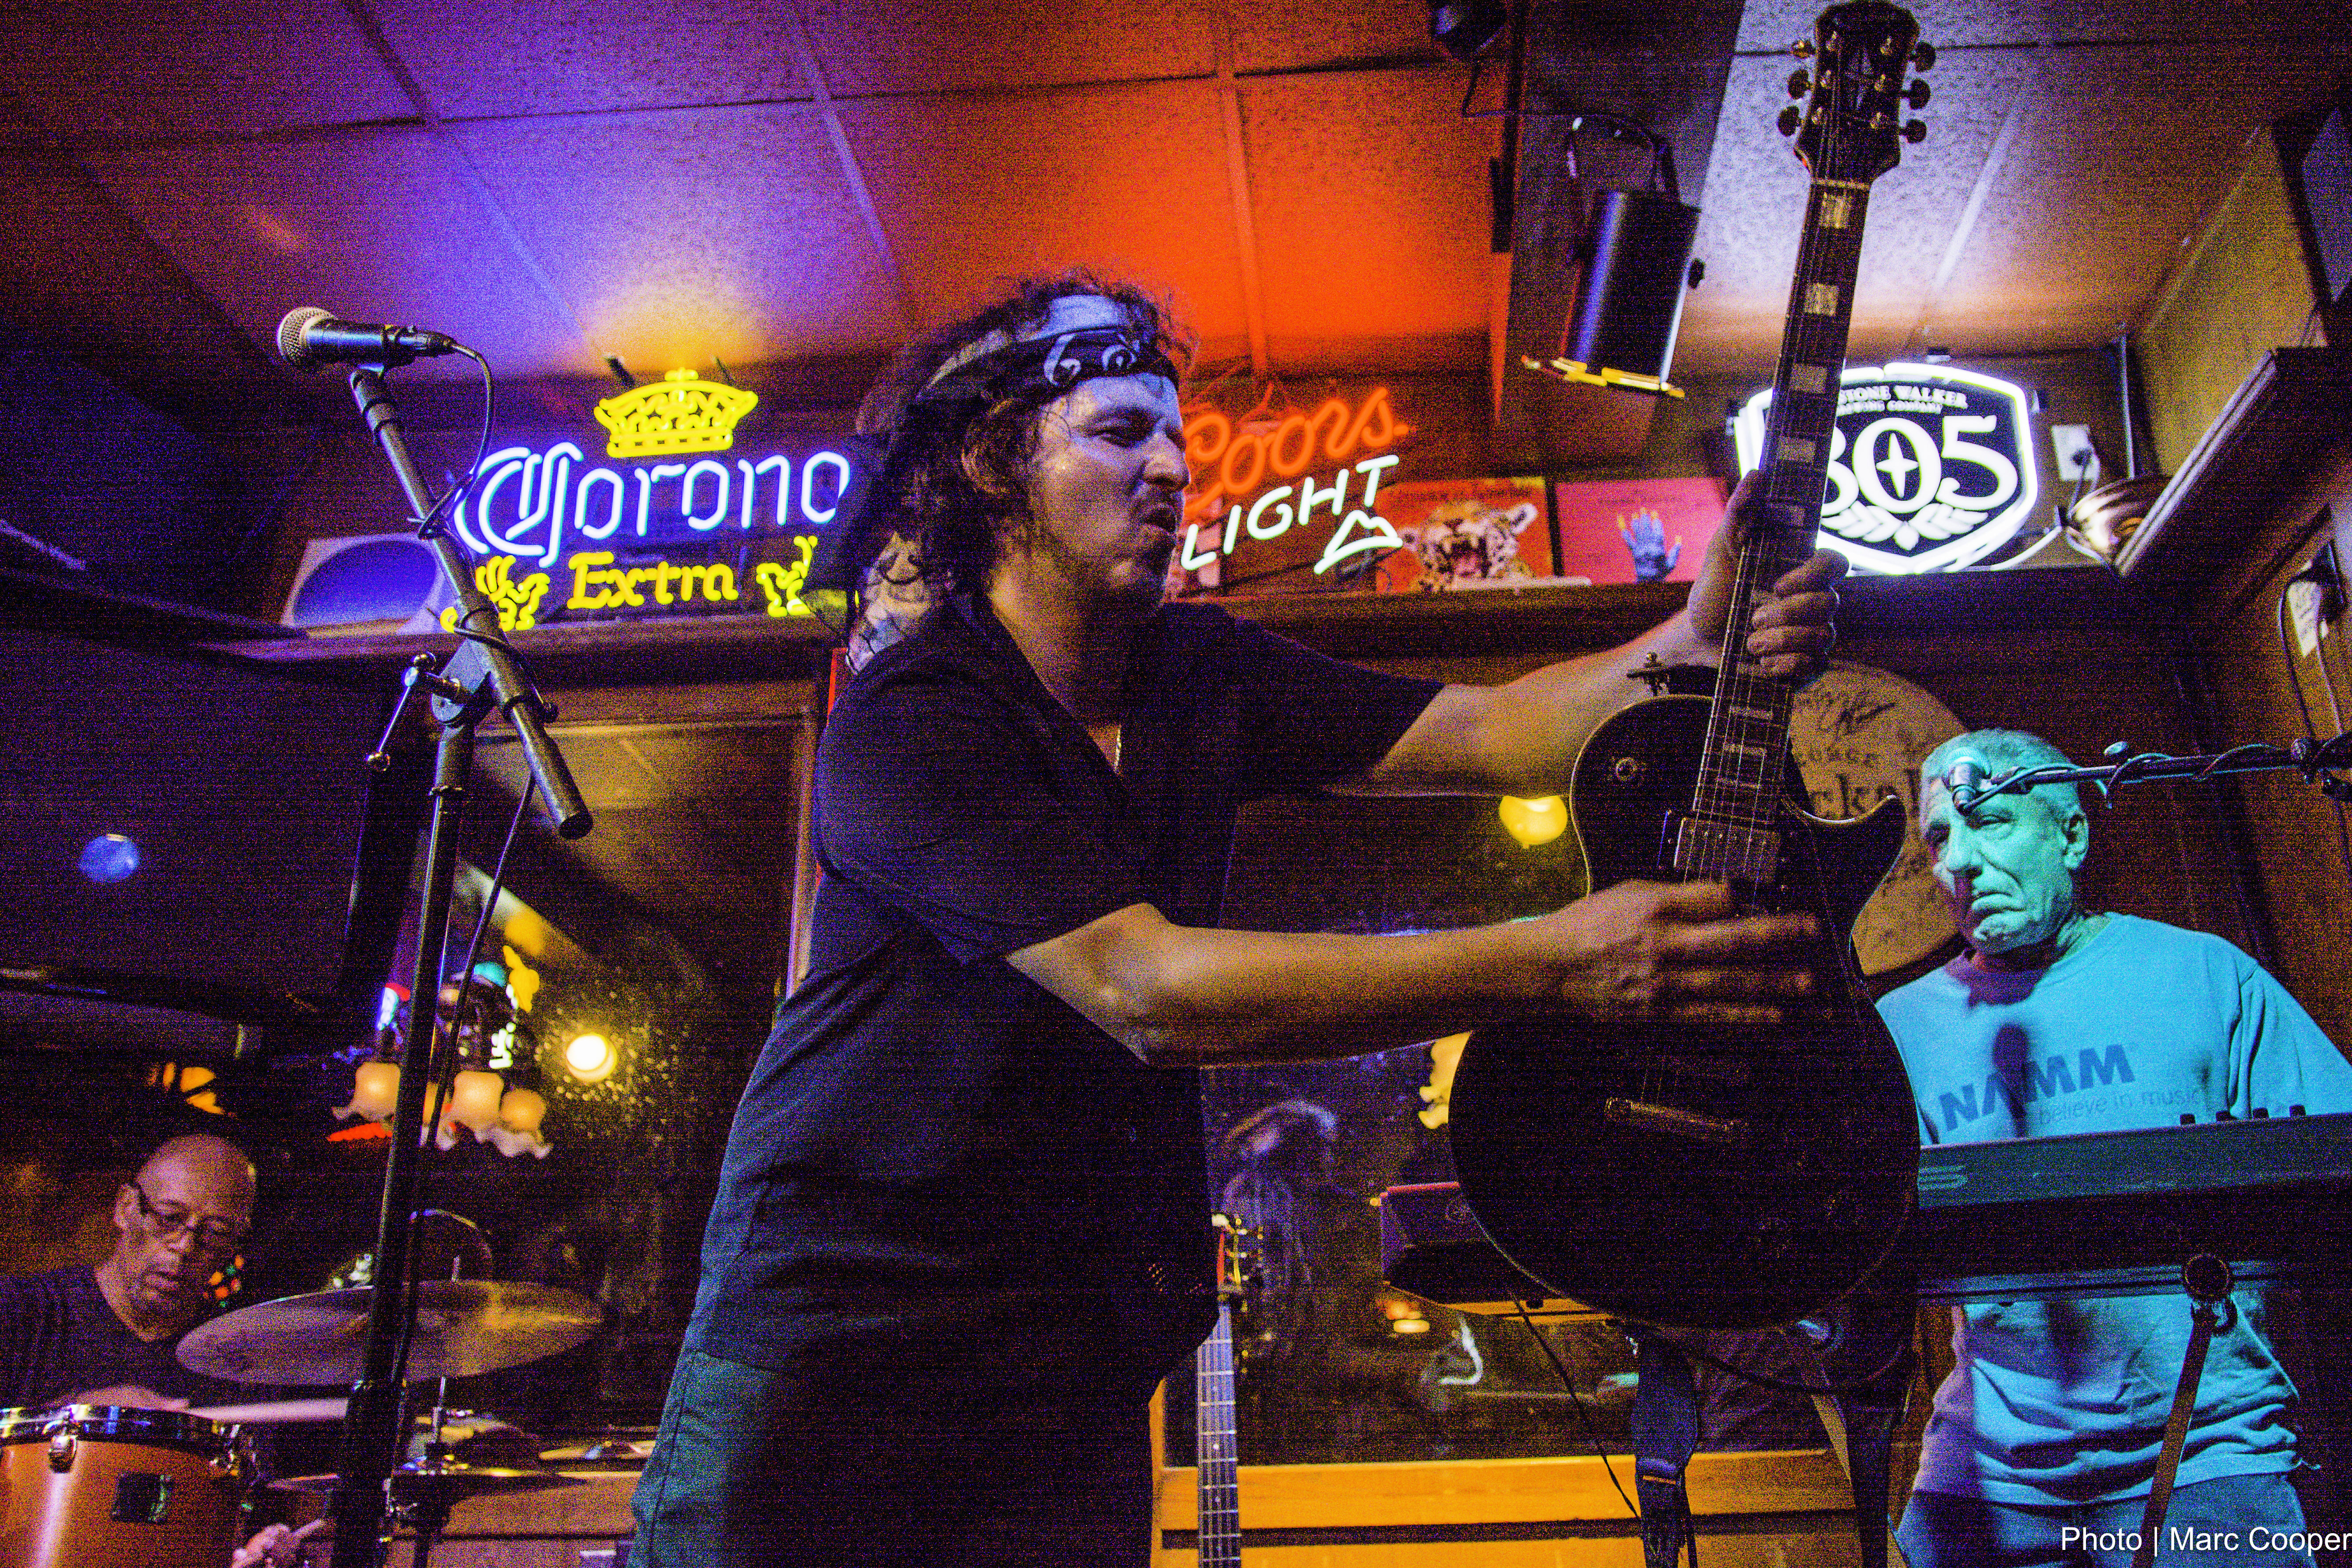
music, bar, concert, live, club, musician, blues, cool image, performance, singing, guitarist, mauisugarmill, cadillaczackbluesparty, socalblues, bluesguitar, crazytomes, i, entertainment, nightclub, musical theatre